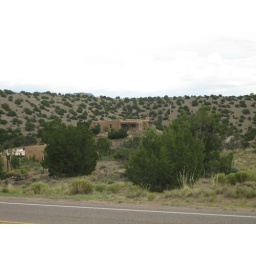
Pueblo house in the mountains (one of many)